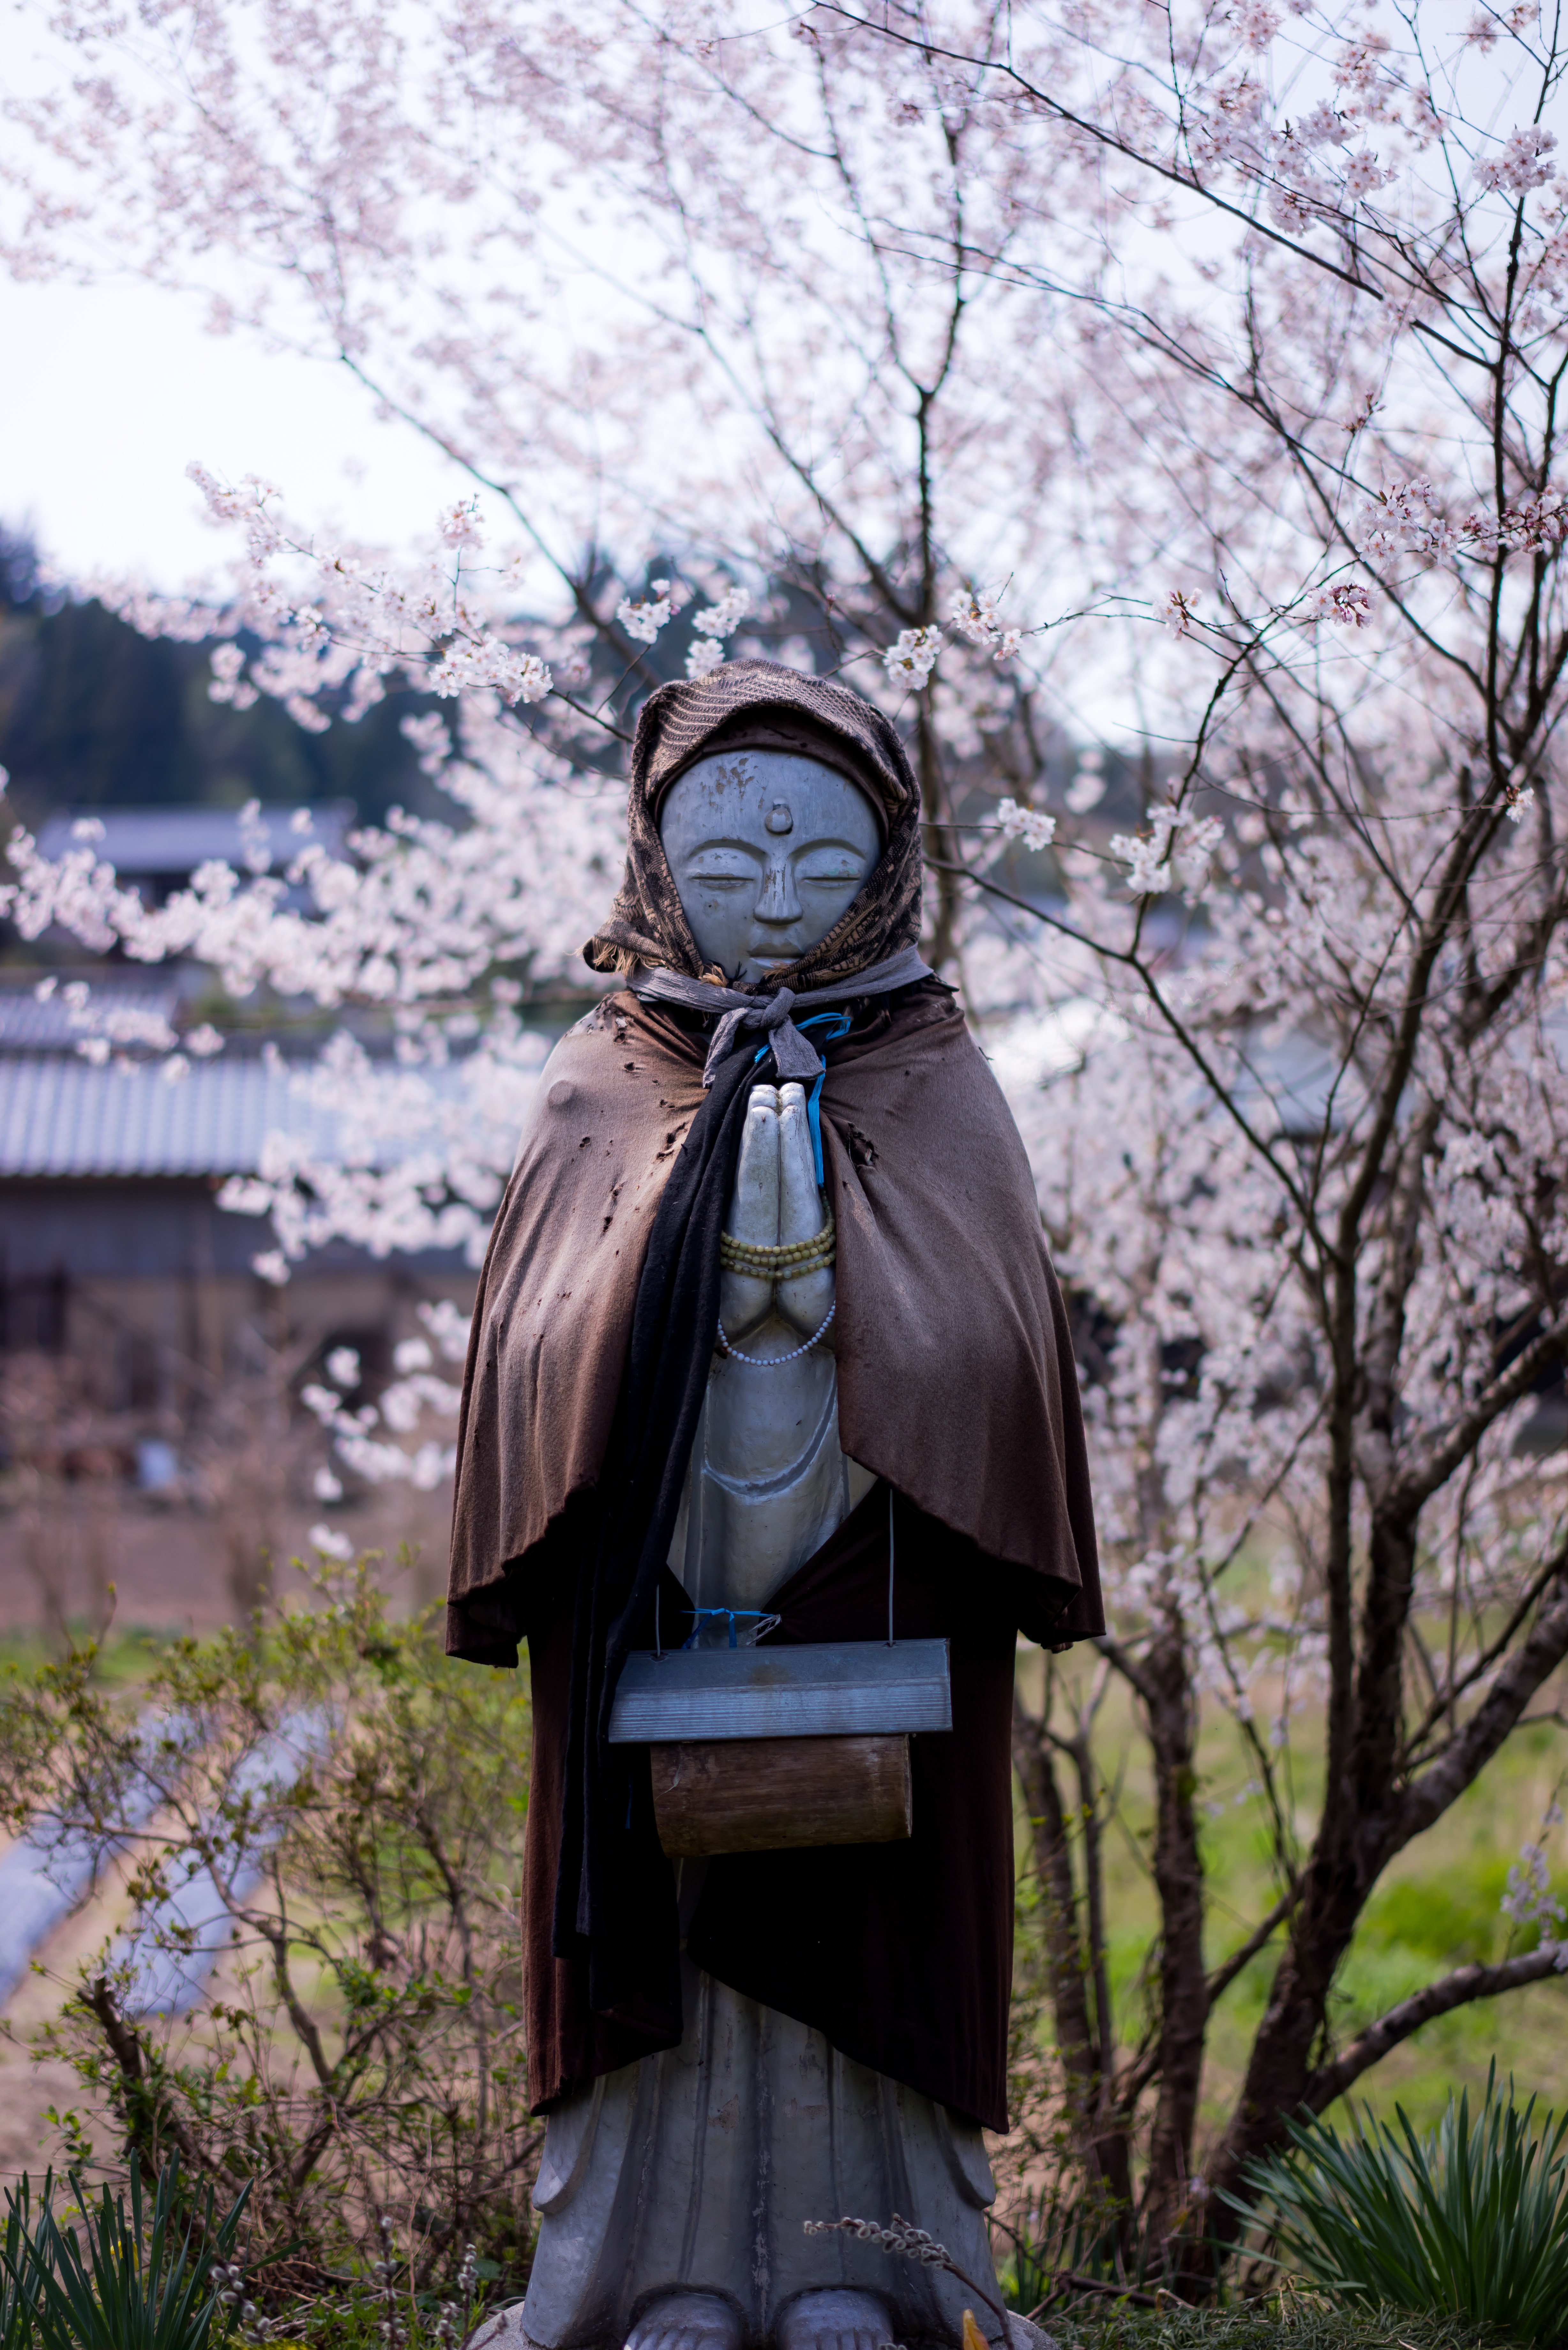
flower, monument, statue, spring, clothing, sculpture, costume